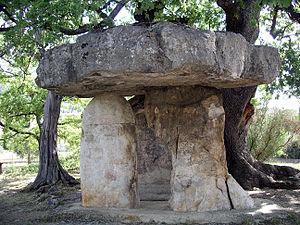
La vallée et le site de Draguignan, bien avant la fondation d'une bourgade fortifiée qui s'accroît en ville médiévale, apparaît comme un modeste mais opportun lieu de passage emprunté par les chemins méridionaux longeant les hauts plateaux.
Draguignan est une commune française située dans le département du Var en région Provence-Alpes-Côte d'Azur.
La pierre de la Fée est un dolmen situé sur la commune de Draguignan dans le Var.